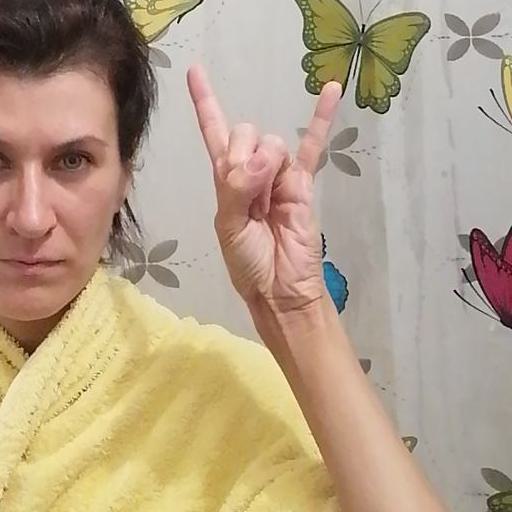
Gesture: rock